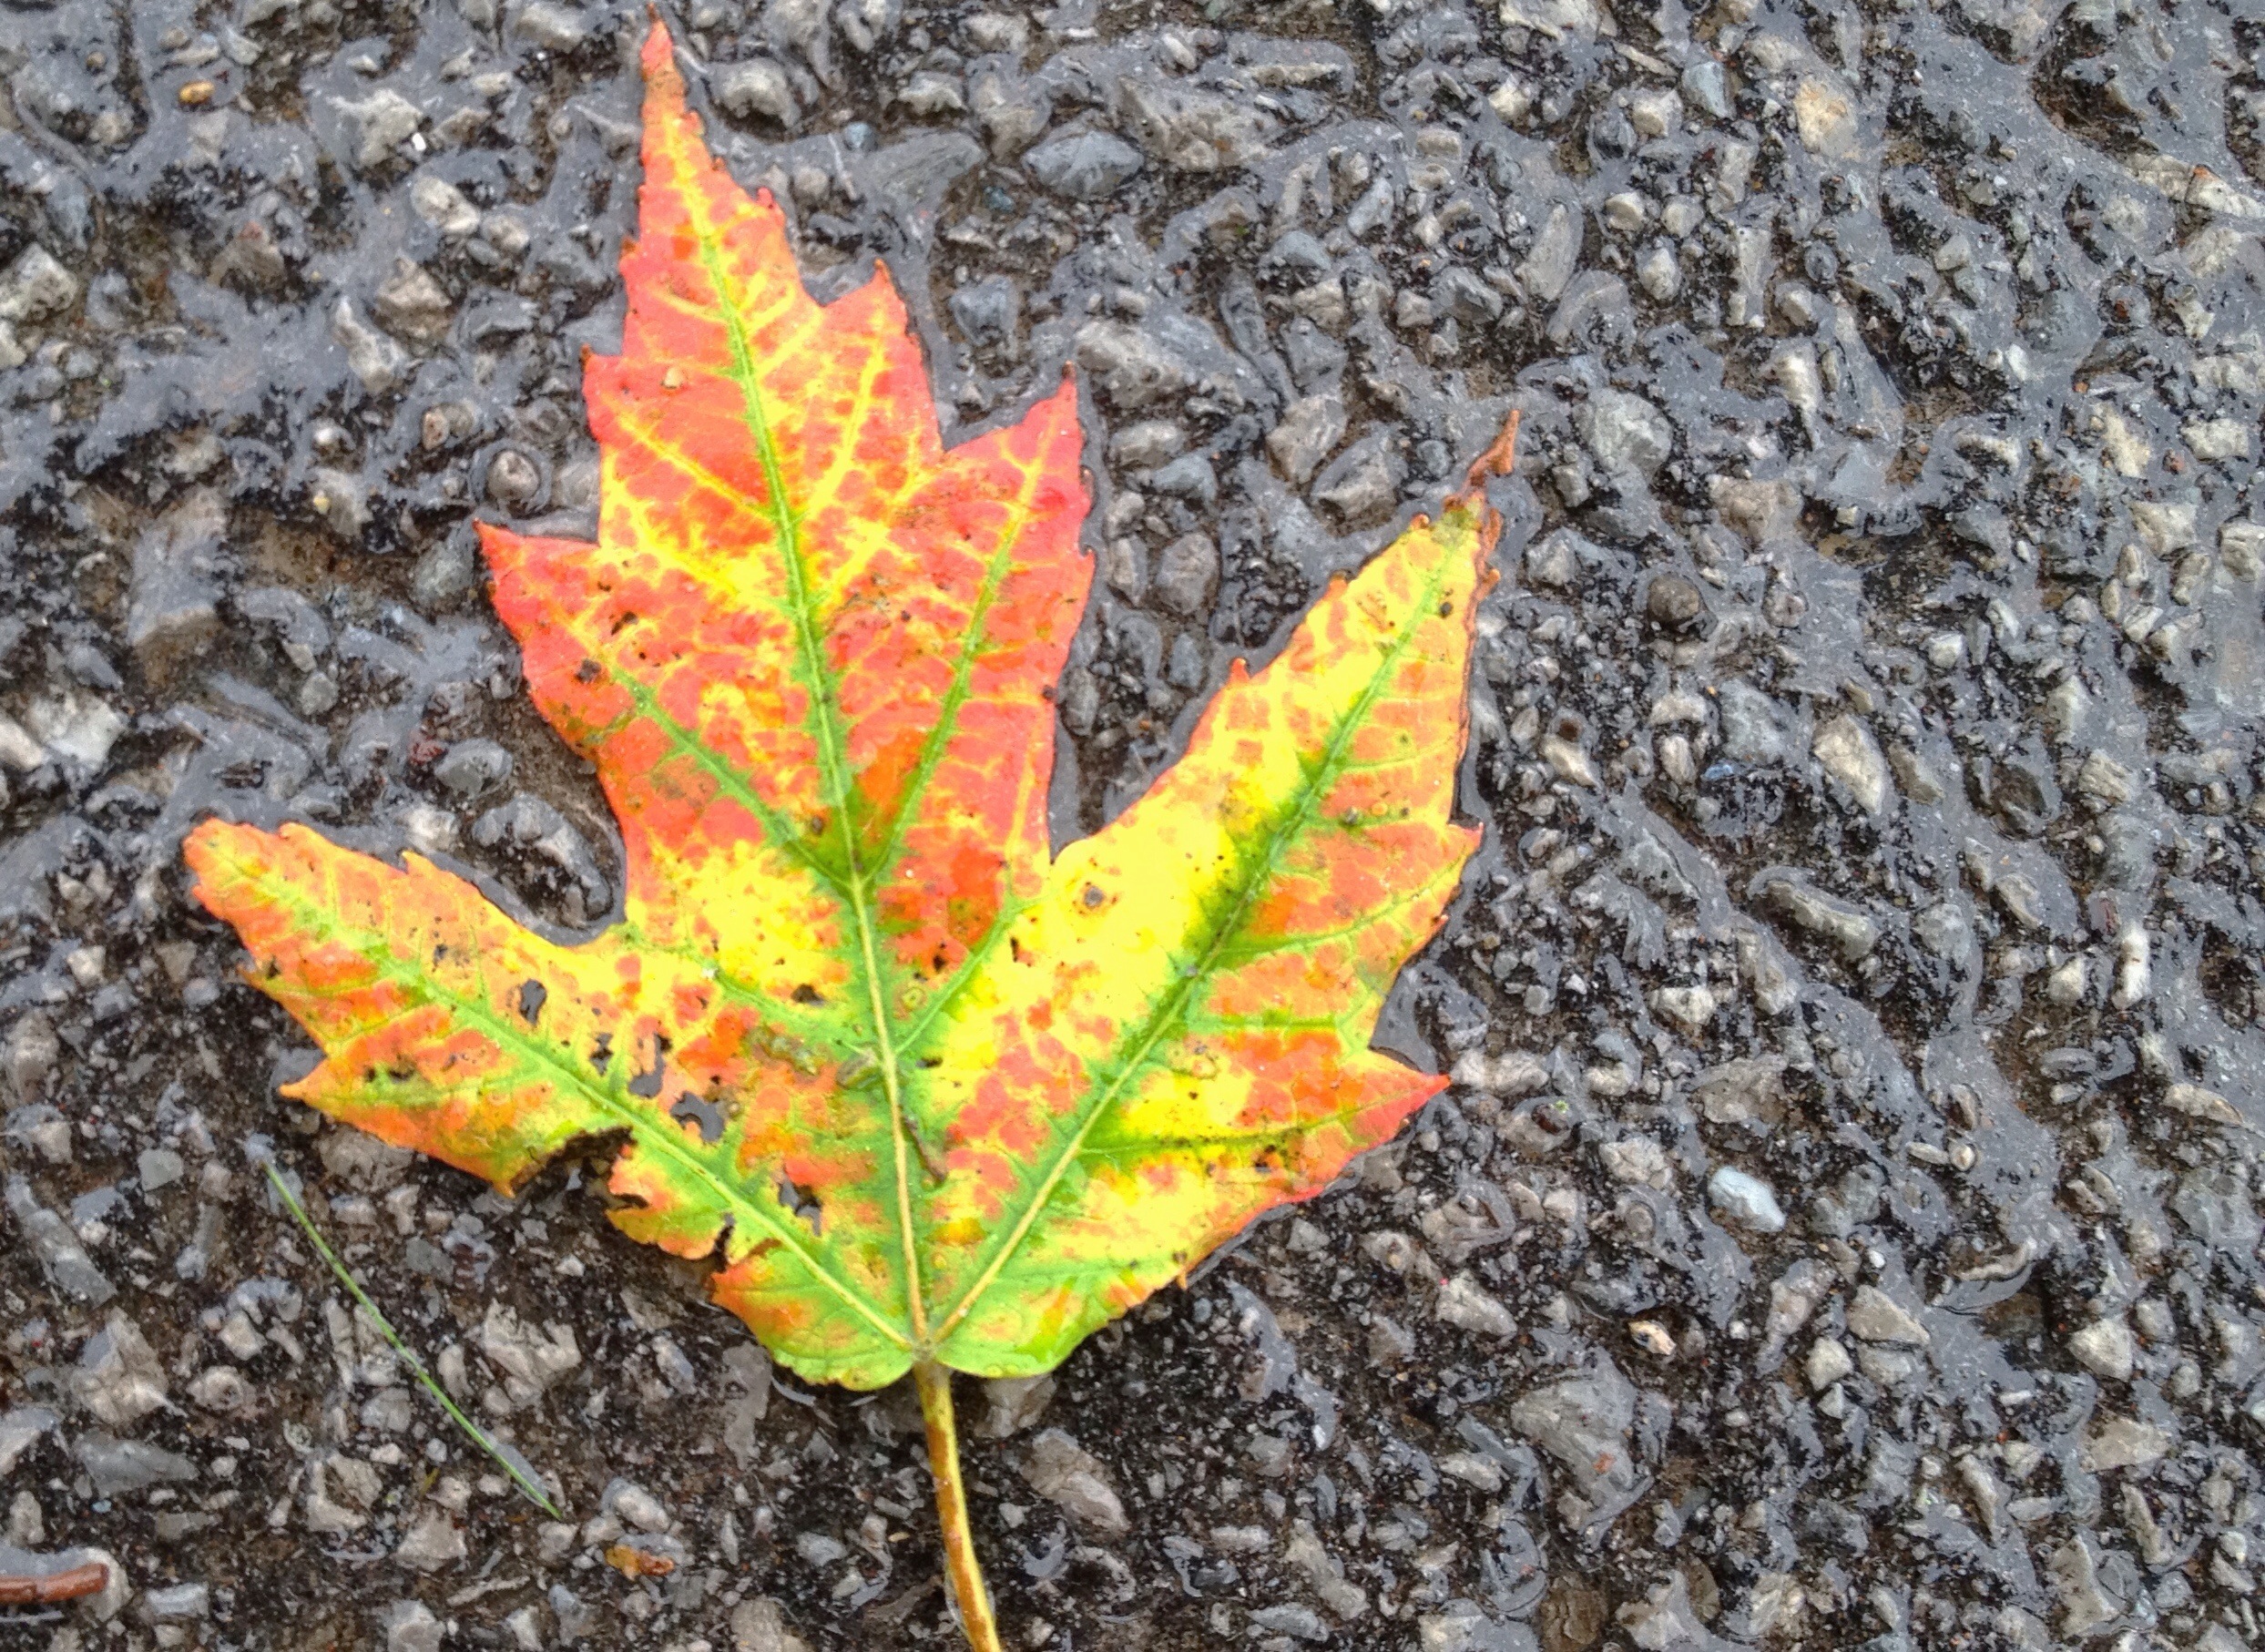
tree, branch, plant, leaf, flower, autumn, soil, botany, flora, season, maple tree, maple leaf, shrub, deciduous, flowering plant, annual plant, woody plant, land plant